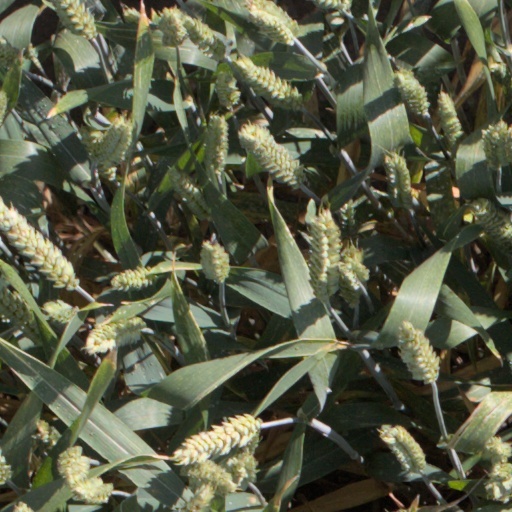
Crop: wheat